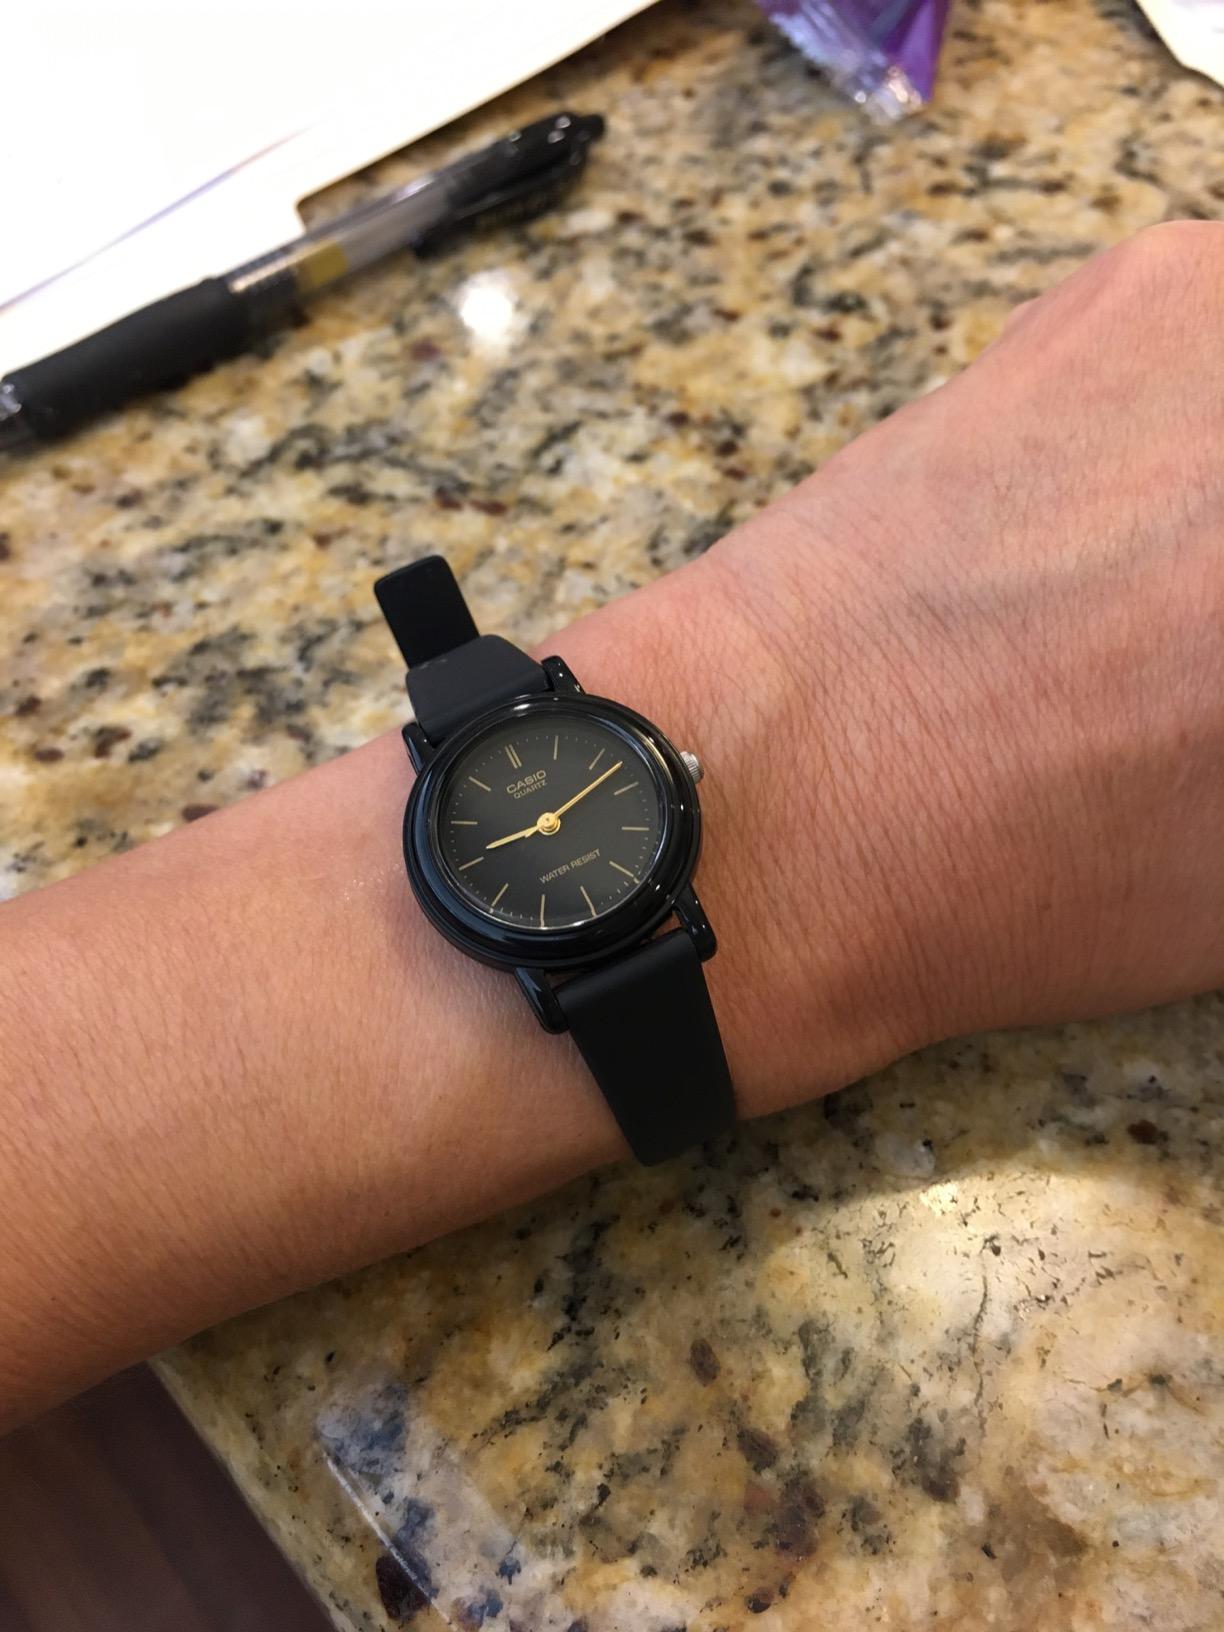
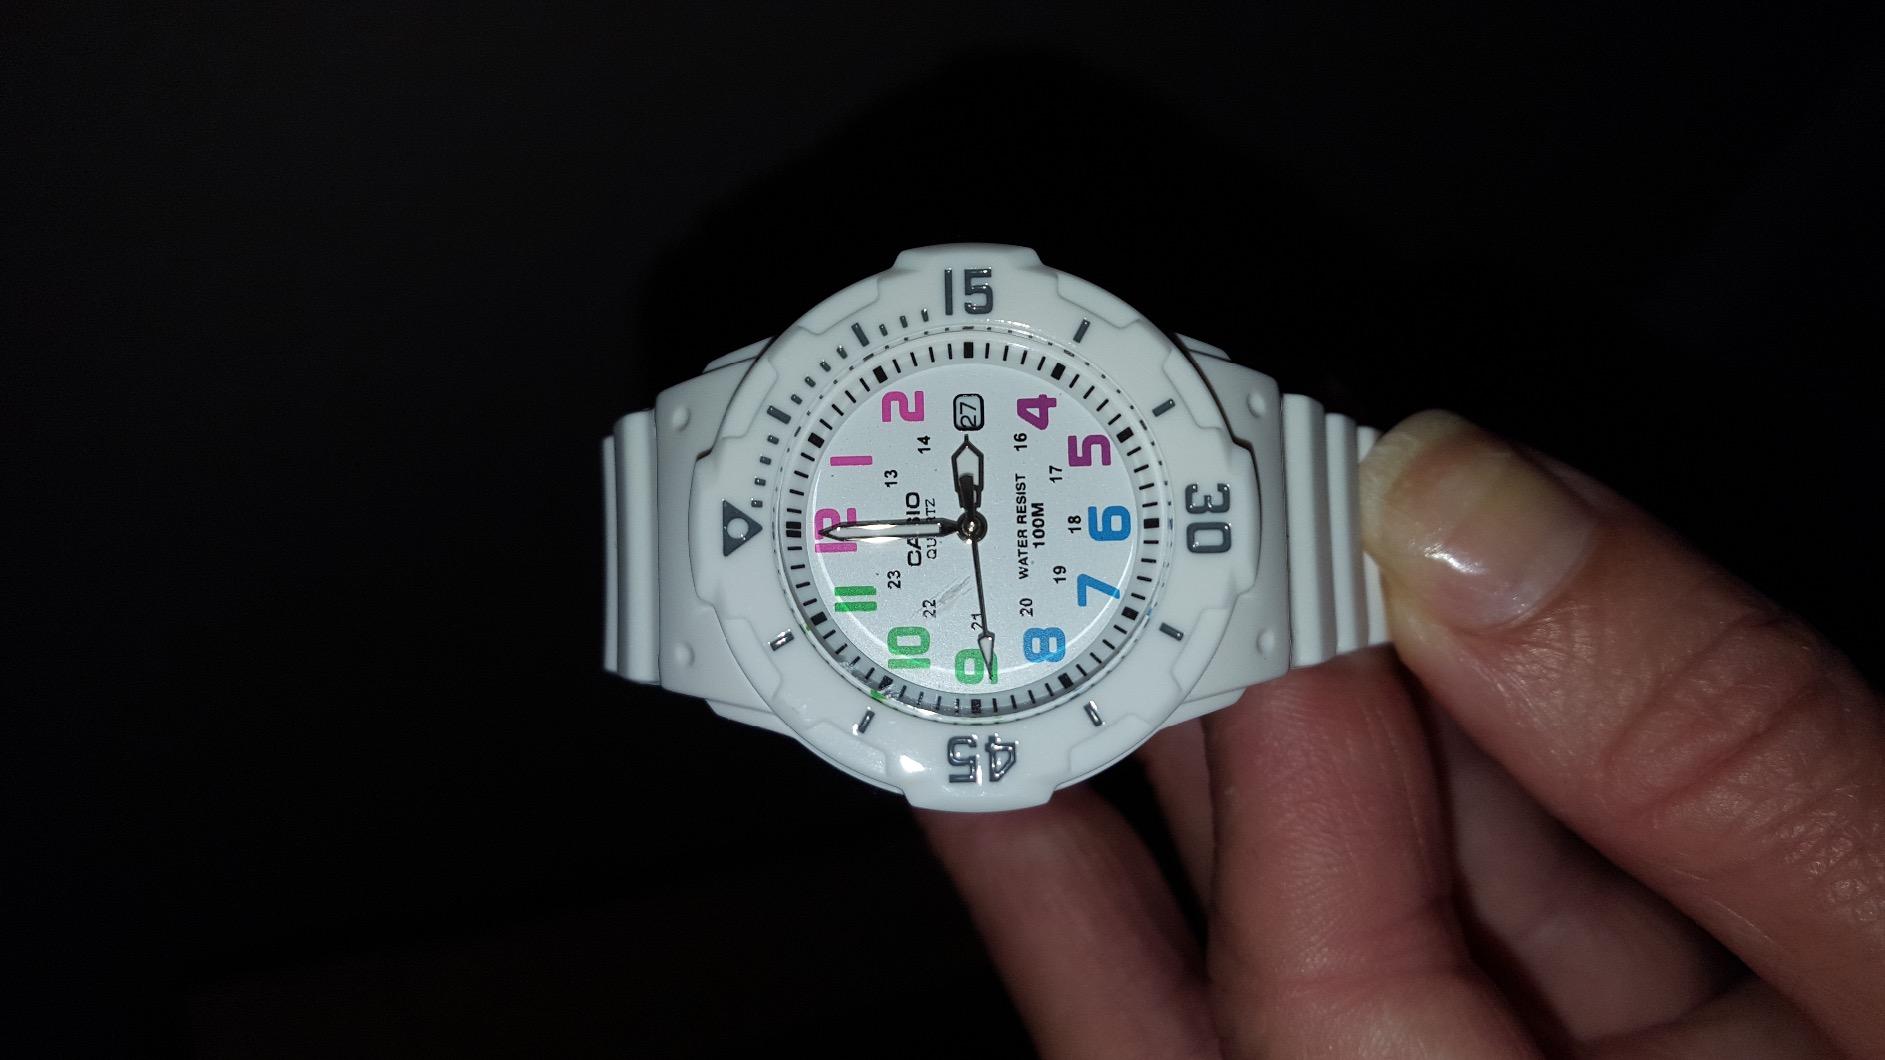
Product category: accessories_watch
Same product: no